History of Belgium

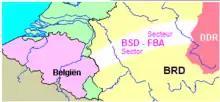
Map showing the area of West Germany occupied by Belgian forces after the Second World War, known as FBA-BSD

The Expressionism painting movement found a distinctive form in Flanders under artists like James Ensor, Constant Permeke and Léon Spilliaert. Belgian Surrealist art grew during the inter-war period, including works by René Magritte and Paul Delvaux.